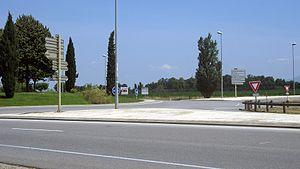
Carrefour giratoire près de Chabeuil, sur la droite, la RD 68 en direction de Châteaudouble.
La route nationale 538, ou RN 538, était une route nationale française. Elle reliait successivement Vienne à Marseille, Vienne à Salon-de-Provence, et finalement Sénas à Salon-de-Provence.